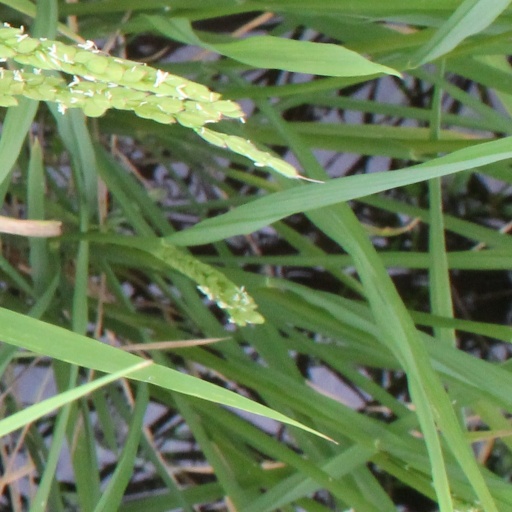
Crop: rice